Question: What is the main color of the clouds?
Tambaya: Menene jigon launin gajimaren?
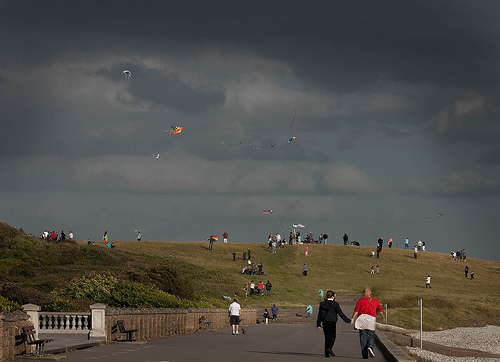
Answer: Gray.
Amsa: Ruwan toka.